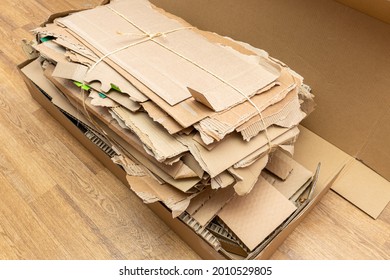
Label: cardboard